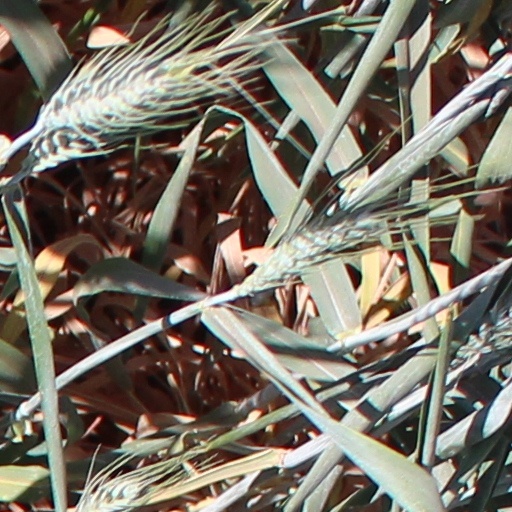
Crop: wheat